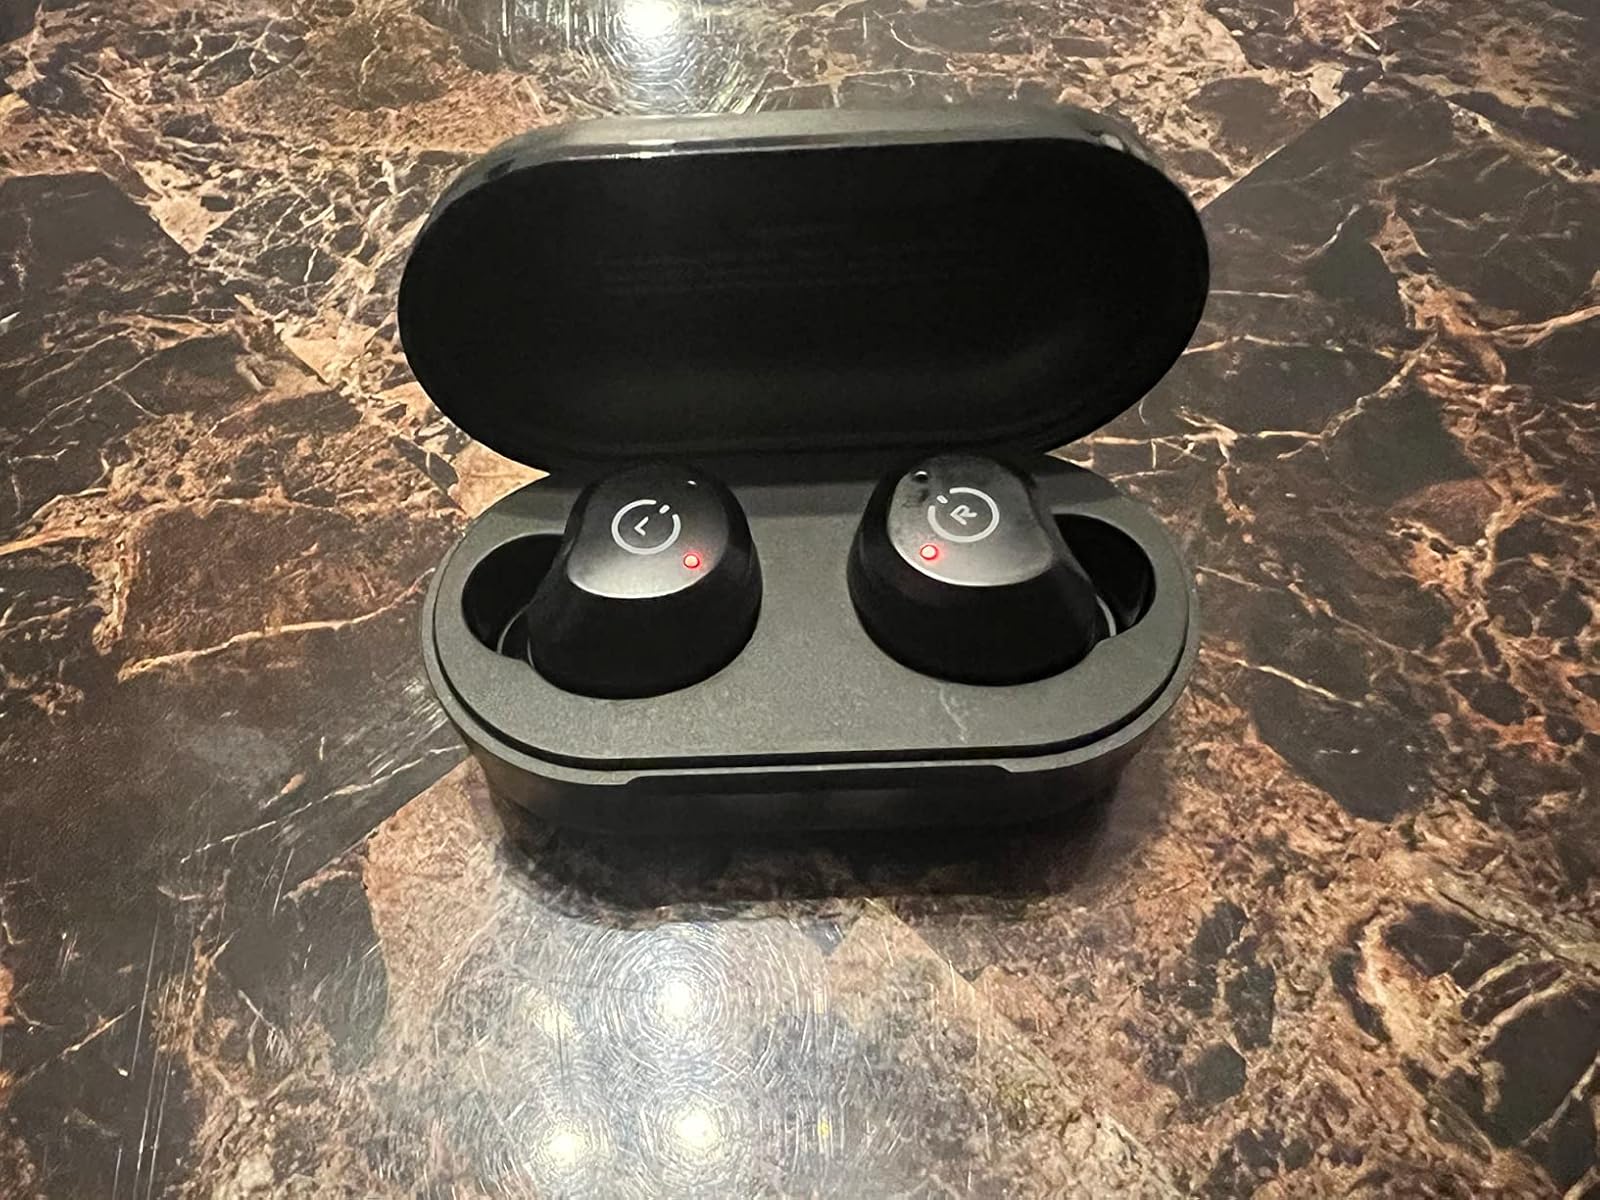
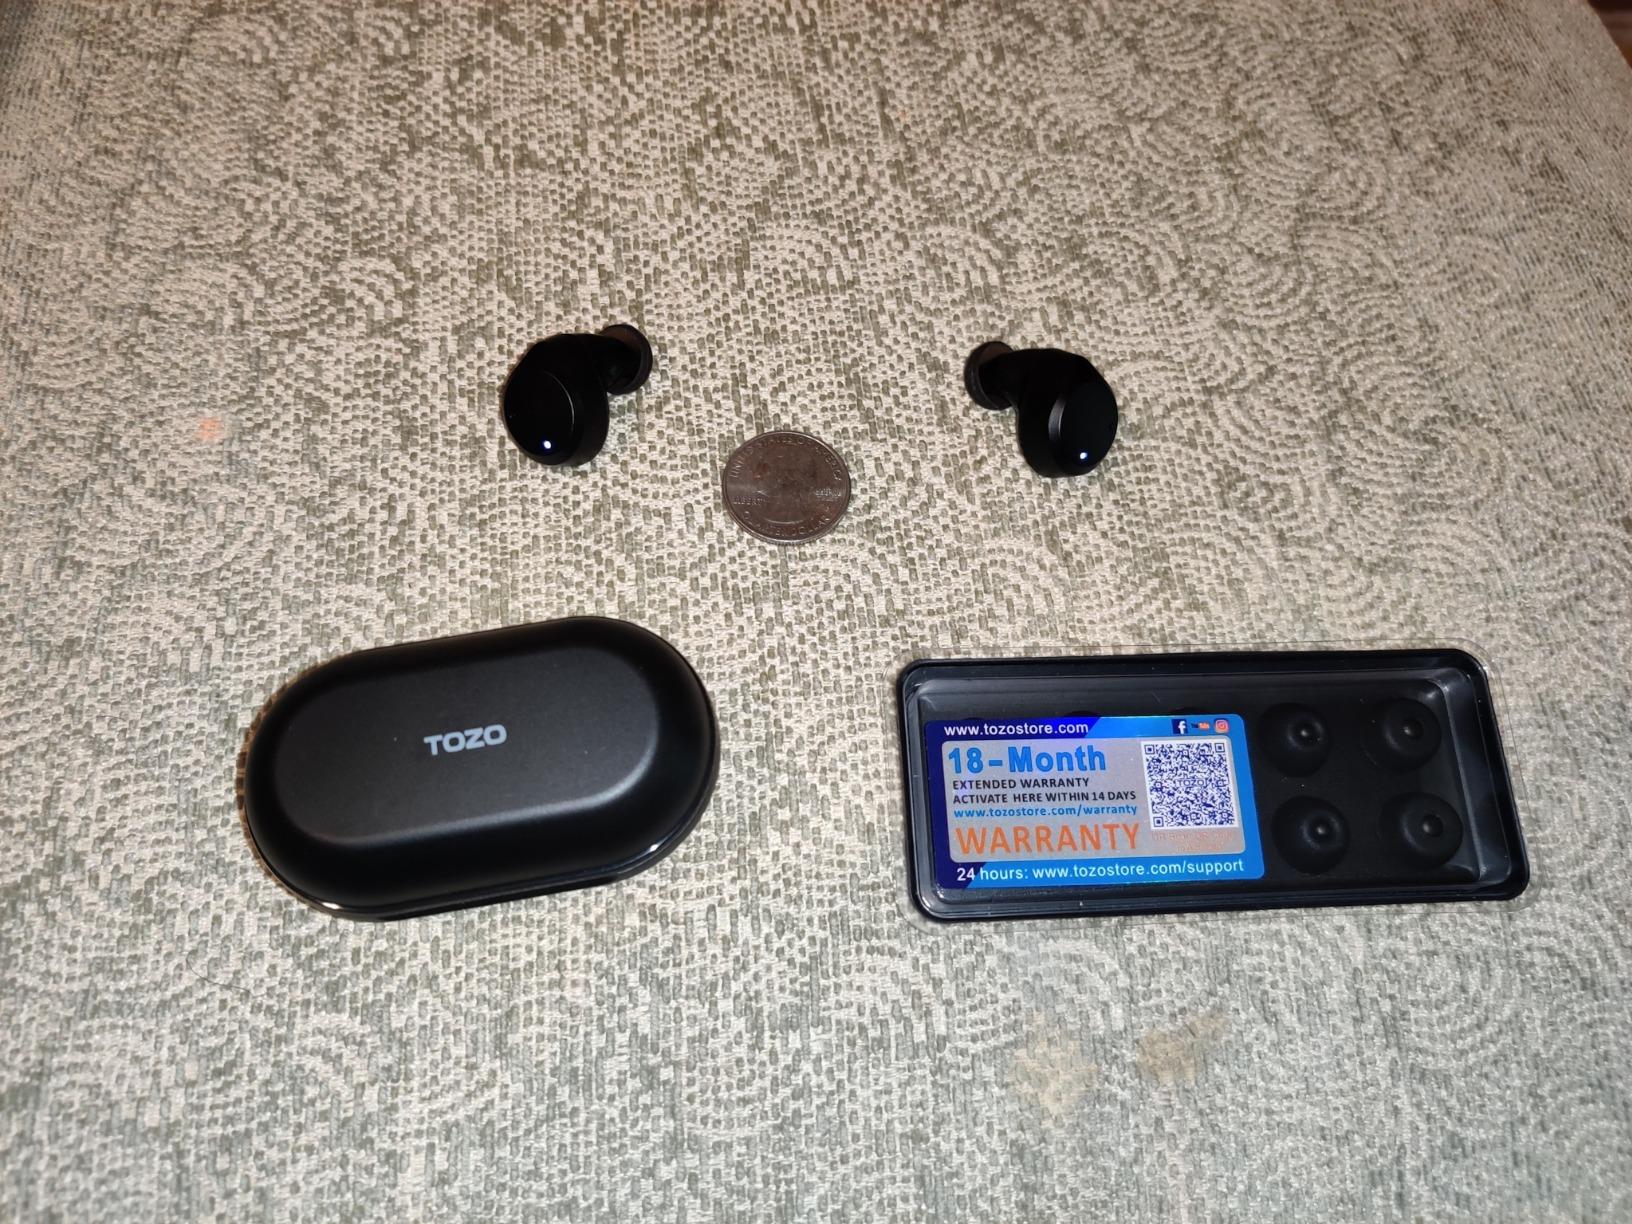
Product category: earbuds
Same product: yes